Bernard Barrow

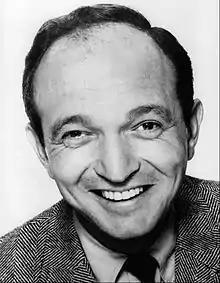
Barrow in 1972.

Bernard Elliott "Bernie" Barrow (December 30, 1927 – August 4, 1993) was an American actor and collegiate drama professor. He was best known as an actor for his roles as Johnny Ryan, an Irish-American patriarch, on "Ryan's Hope" (1975 to 1989) and Louie Slavinsky, a kindhearted garbage collector, on "Loving" (1989 to 1993). He won a Daytime Emmy Award for Outstanding Supporting Actor in 1991 for his role on "Loving."